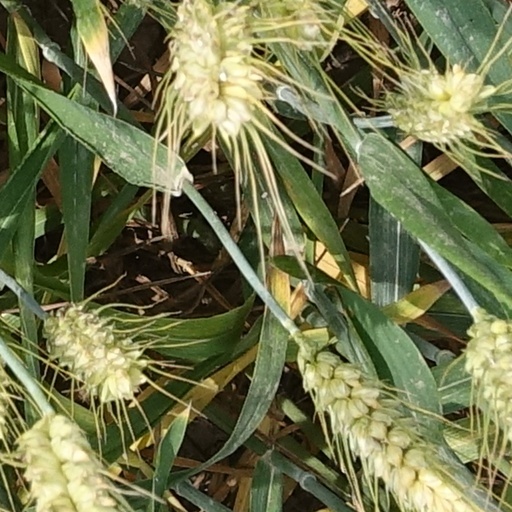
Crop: wheat